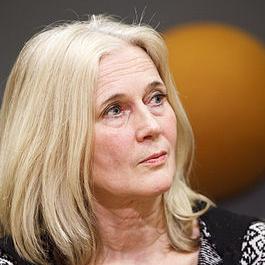
Age: 58